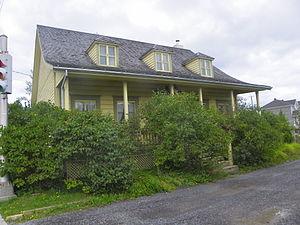
Vue de la maison à partir de la rue
Cette liste recense les biens du patrimoine immobilier de Québec inscrits au répertoire du patrimoine culturel du Québec. Pour le reste de la région de la Capitale-Nationale, voir Liste du patrimoine immobilier de la Capitale-Nationale.
Cet article recense les lieux patrimoniaux de Québec inscrit au répertoire des lieux patrimoniaux du Canada, qu'ils soient de niveau provincial, fédéral ou municipal.